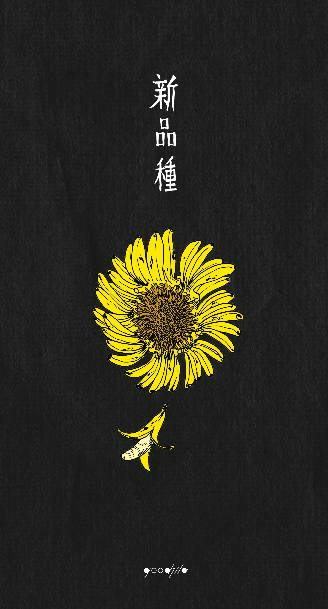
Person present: No